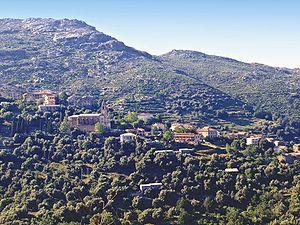
Santo-Pietro-di-Tenda est une commune française située dans la circonscription départementale de la Haute-Corse et le territoire de la collectivité de Corse.